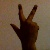
The image shows a hand gesture representing the number 3 in Indian Sign Language.